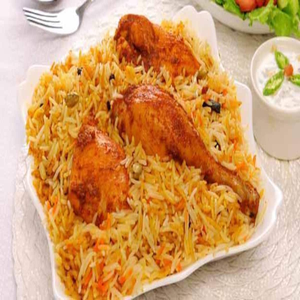
Dish: biryani